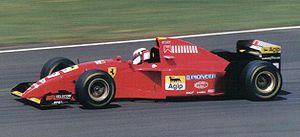
Le Grand Prix automobile de Grande-Bretagne 1995, disputé le 16 juillet 1995 sur le circuit de Silverstone, dans le comté du Northamptonshire, en Angleterre, est la soixante-quatrième édition du Grand Prix, le 572ᵉ Grand Prix de Formule 1 couru depuis 1950 et la huitième manche du championnat 1995.
Le Grand Prix automobile du Japon 1995, disputé sur le circuit de Suzuka au Japon le 29 octobre 1995, est la onzième édition du Grand Prix, la 580ᵉ course de Formule 1 courue depuis 1950 et la seizième manche du championnat 1995. C'est la seconde course japonaise de la saison après le Grand Prix du Pacifique disputé sur le circuit TI Aida.